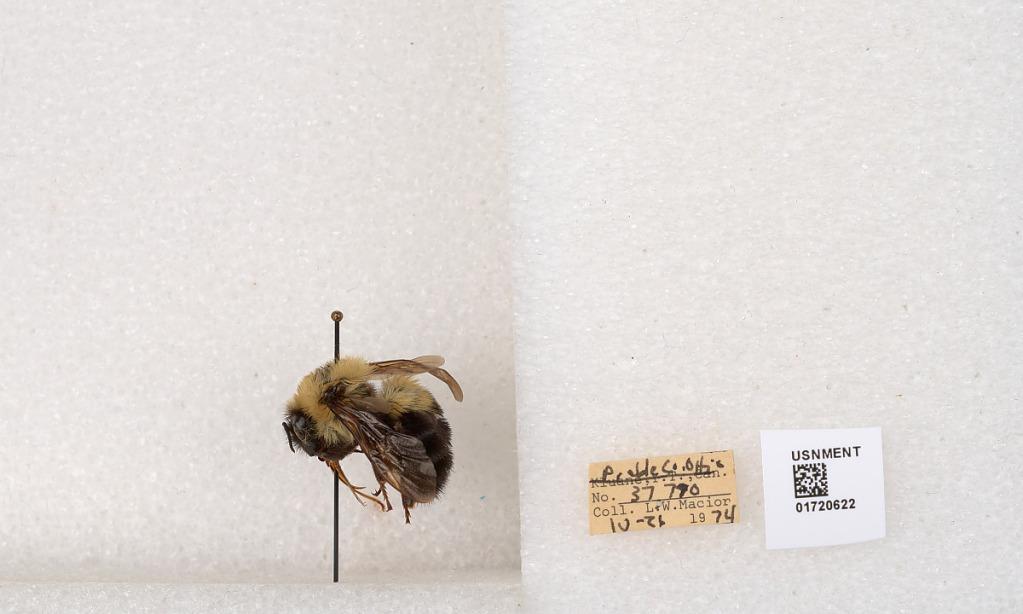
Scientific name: Bombus bimaculatus Cresson
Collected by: L. Macior
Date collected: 1974-4-26
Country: United States
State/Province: Ohio
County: Preble
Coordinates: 39.7416, -84.648